Recreational use of nitrous oxide

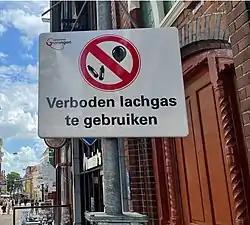
Sign stating "forbidden to use nitrous oxide" in the Poelestraat in Groningen which is also known as the main nightlife area with bars, pubs, and clubs. Since 1 January 2021, the use of nitrous oxide in the area has been prohibited.

, the gas enjoys moderate popularity in some countries as a recreational drug. 2025 saw the FDA publish an Alert recommending against recreational use of the gas. Nitrous oxide has the street names "hippy crack" and "whippets" (or "whippits"). In Australia and New Zealand, nitrous oxide bulbs are known as "nangs", possibly derived from the sound distortion perceived by consumers.